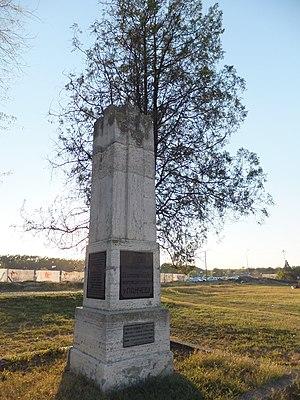
Cet article recense les monuments culturels du district du Banat méridional en Serbie.
Les monuments culturels protégés constituent une catégorie de monuments de Serbie inscrits sur une liste de monuments bénéficiant de la protection de l'État. Il s'agit d'une troisième catégorie de monuments protégés classés, par leur importance, après les monuments culturels d'importance exceptionnelle et les monuments culturels de grande importance.